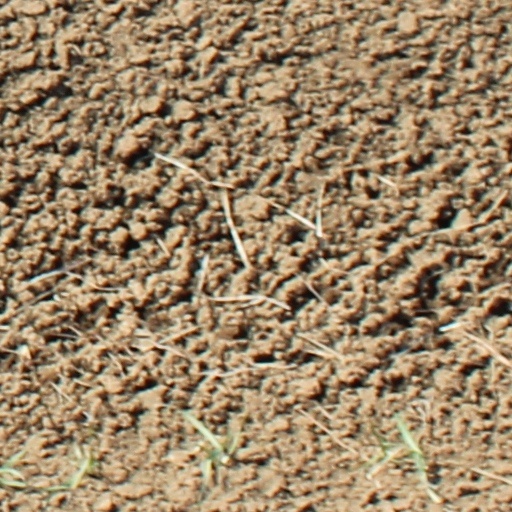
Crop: wheat